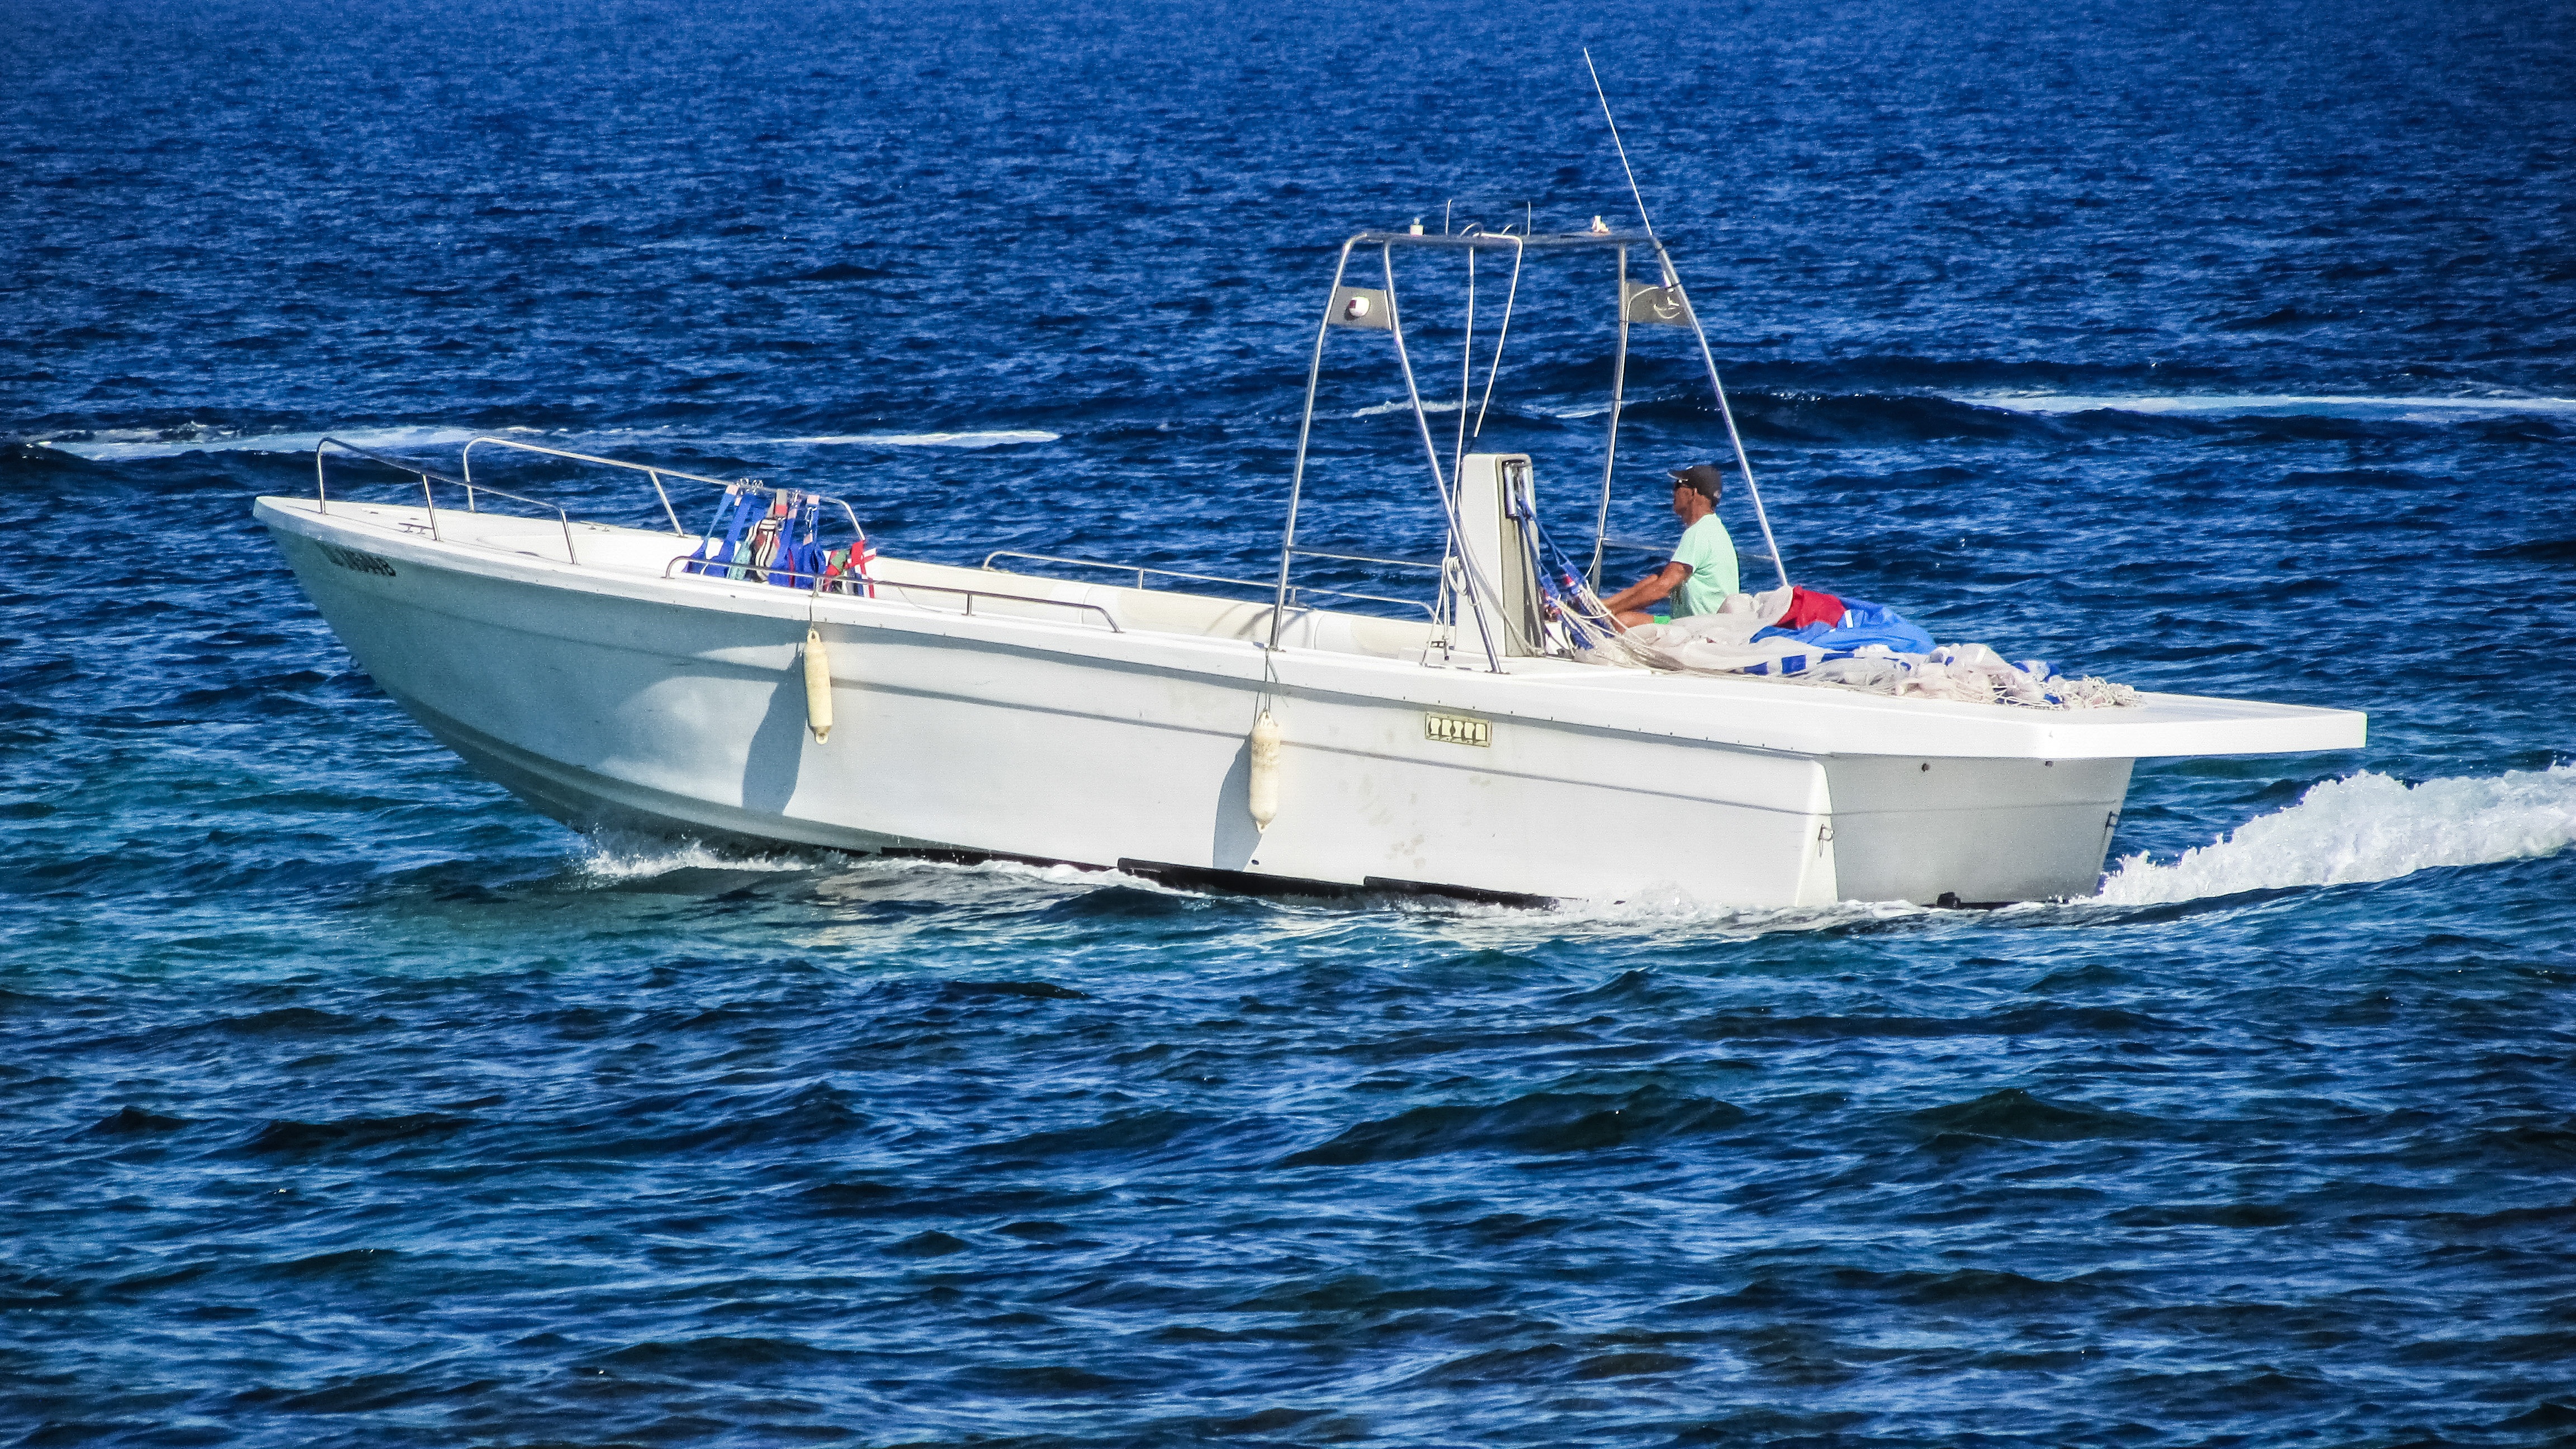
sea, water, boat, summer, recreation, vehicle, yacht, action, speed, sailboat, activity, power, boating, fast, watercraft, vacations, excitement, speed boat, fishing vessel, skiff, watercraft rowing, fishing trawler